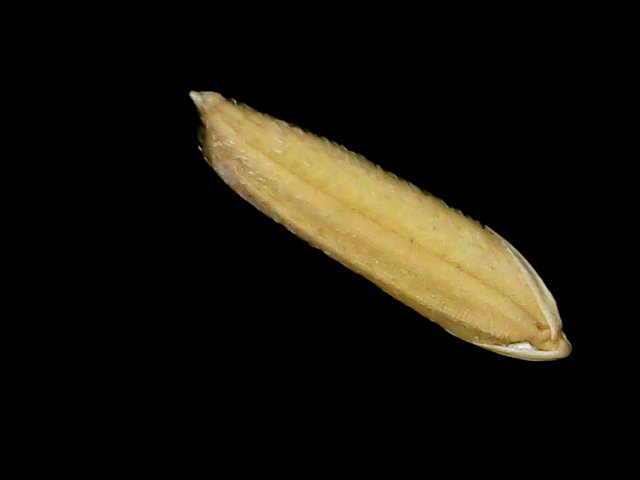
Rice variety: Binadhan14